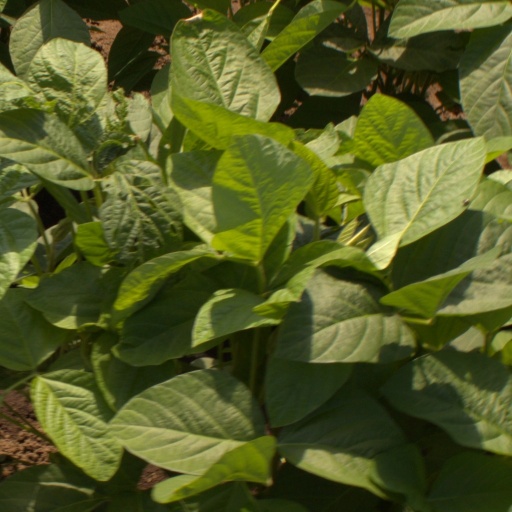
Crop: soybean